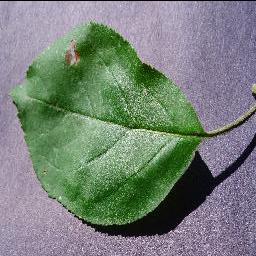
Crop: apple
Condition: black_rot